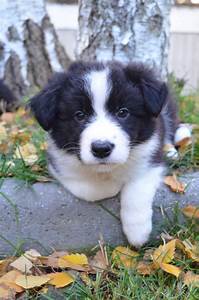
Label: cane